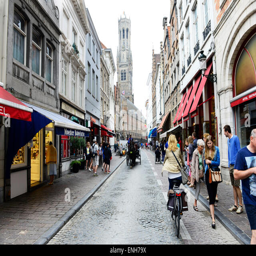
beautiful old buildings in the old city